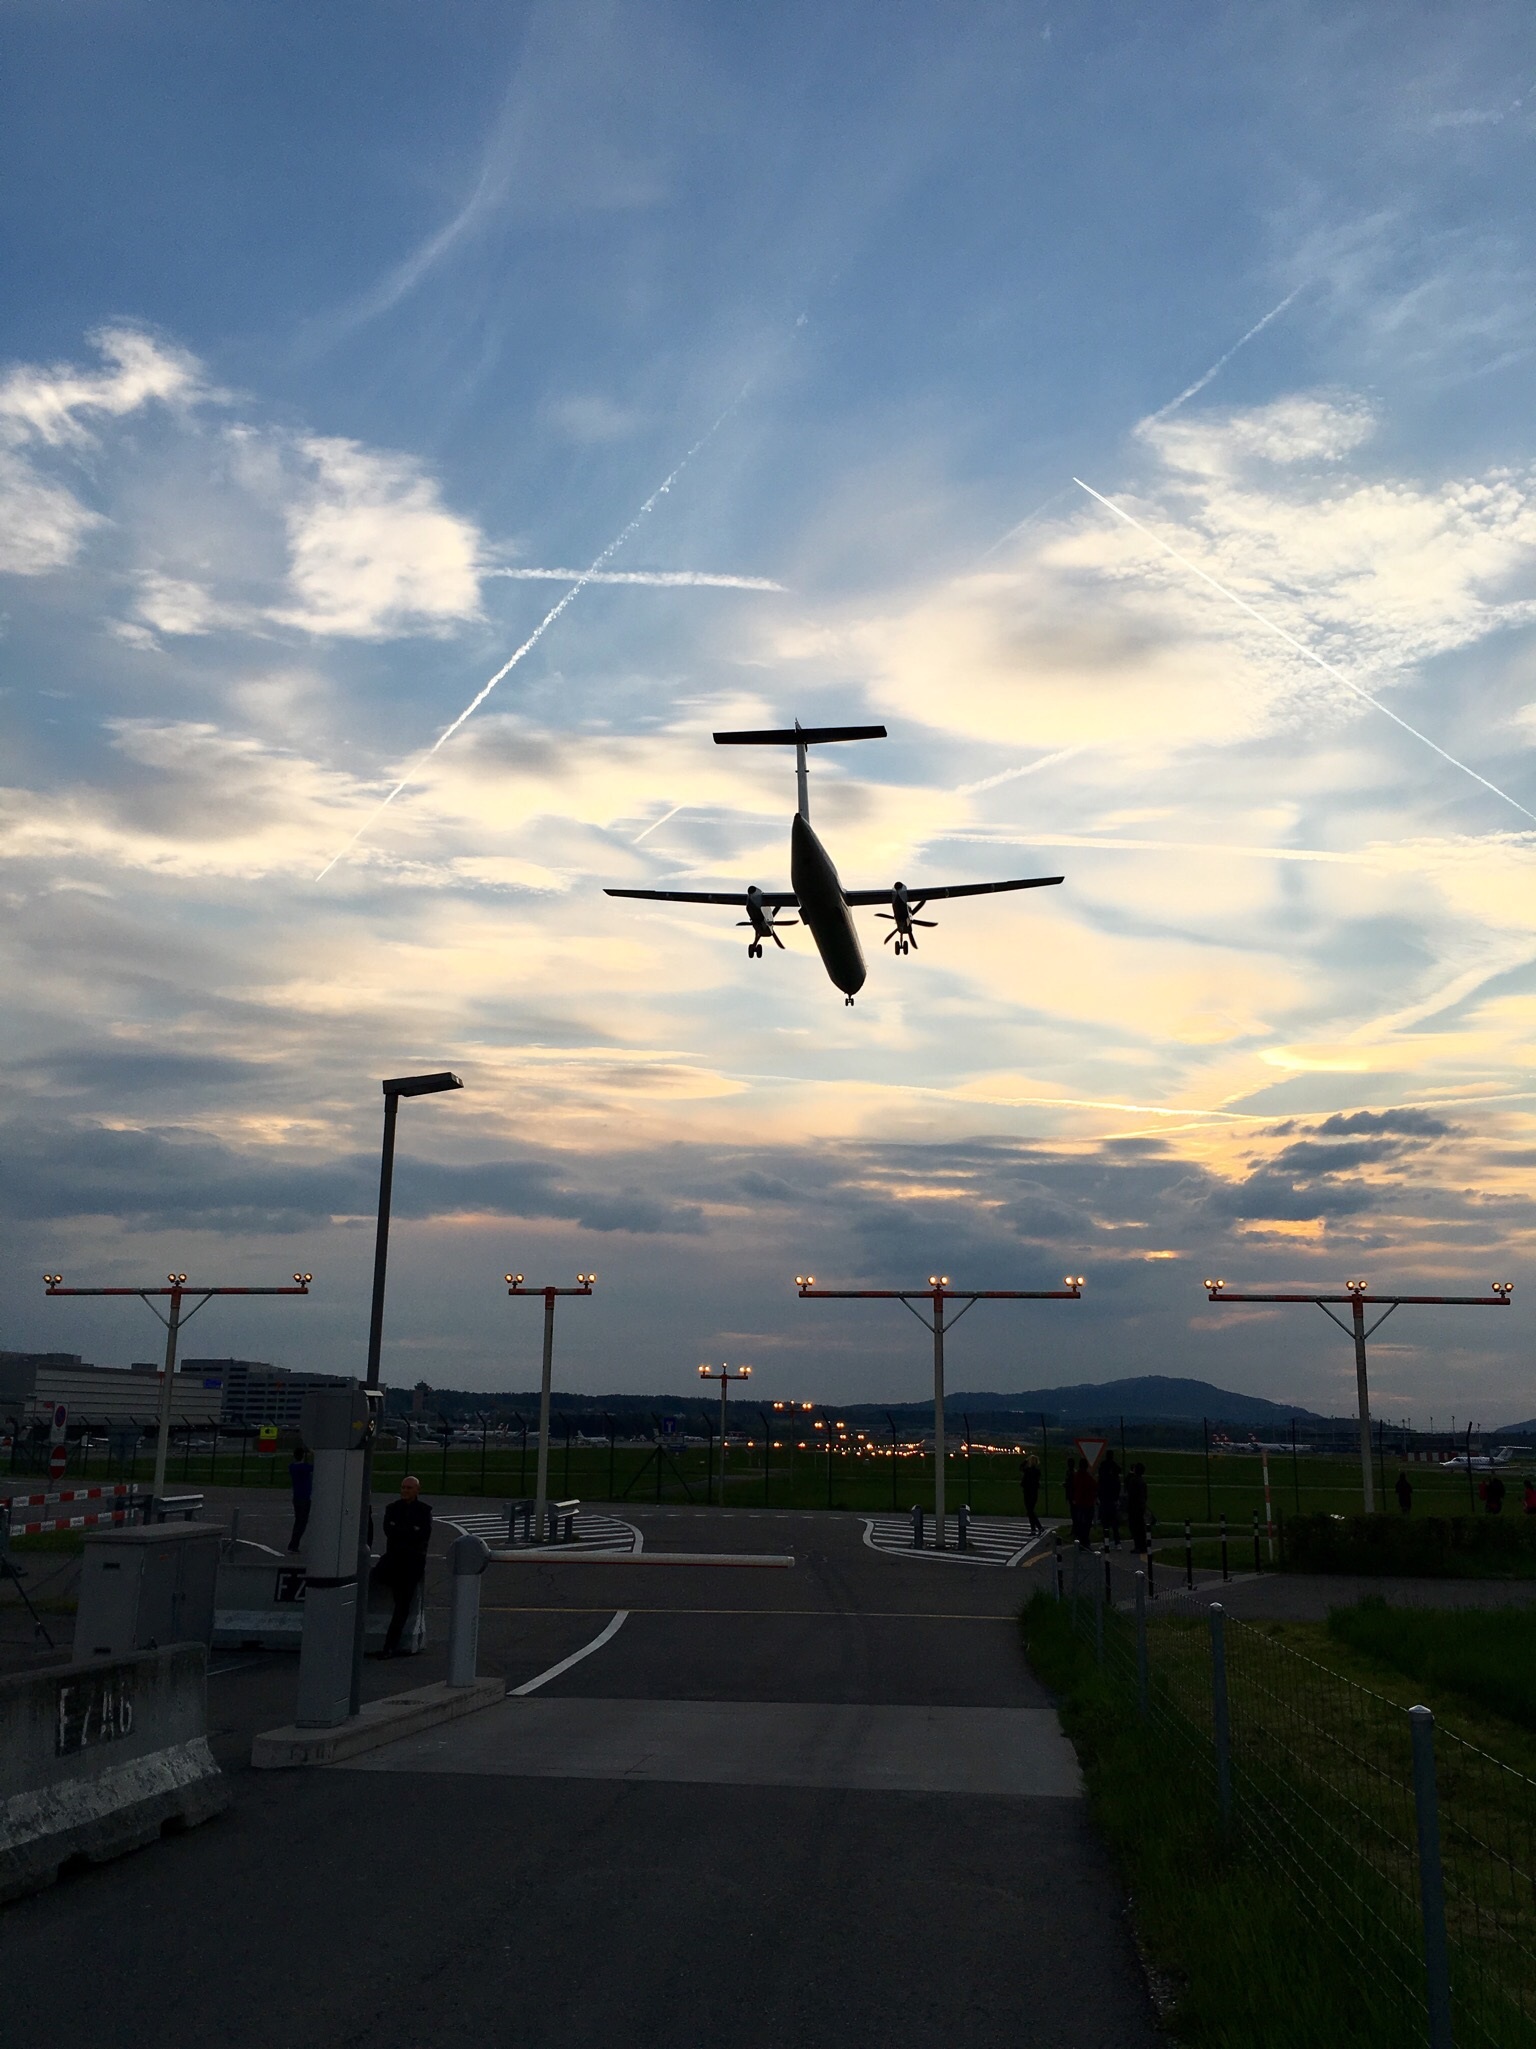
sea, cloud, sky, sunset, morning, wind, fly, airport, airplane, aircraft, dusk, evening, vehicle, aviation, flight, switzerland, landing, airport zurich, atmosphere of earth